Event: Nepal Earthquake
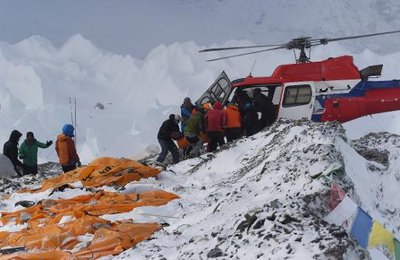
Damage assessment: no_damage